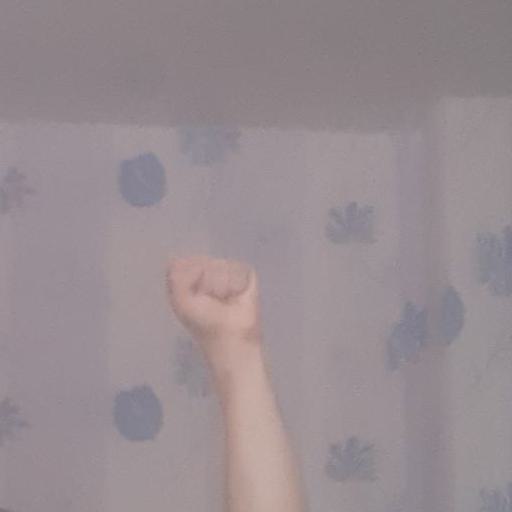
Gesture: fist